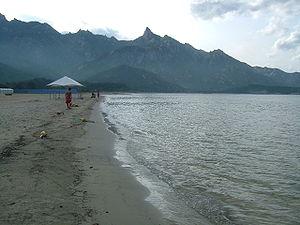
Le Kangwon est une province de la Corée du Nord, située au sud-est du pays, et longeant la province sud-coréenne de Gangwon sur sa frontière sud. Sa capitale est la ville de Wonsan.